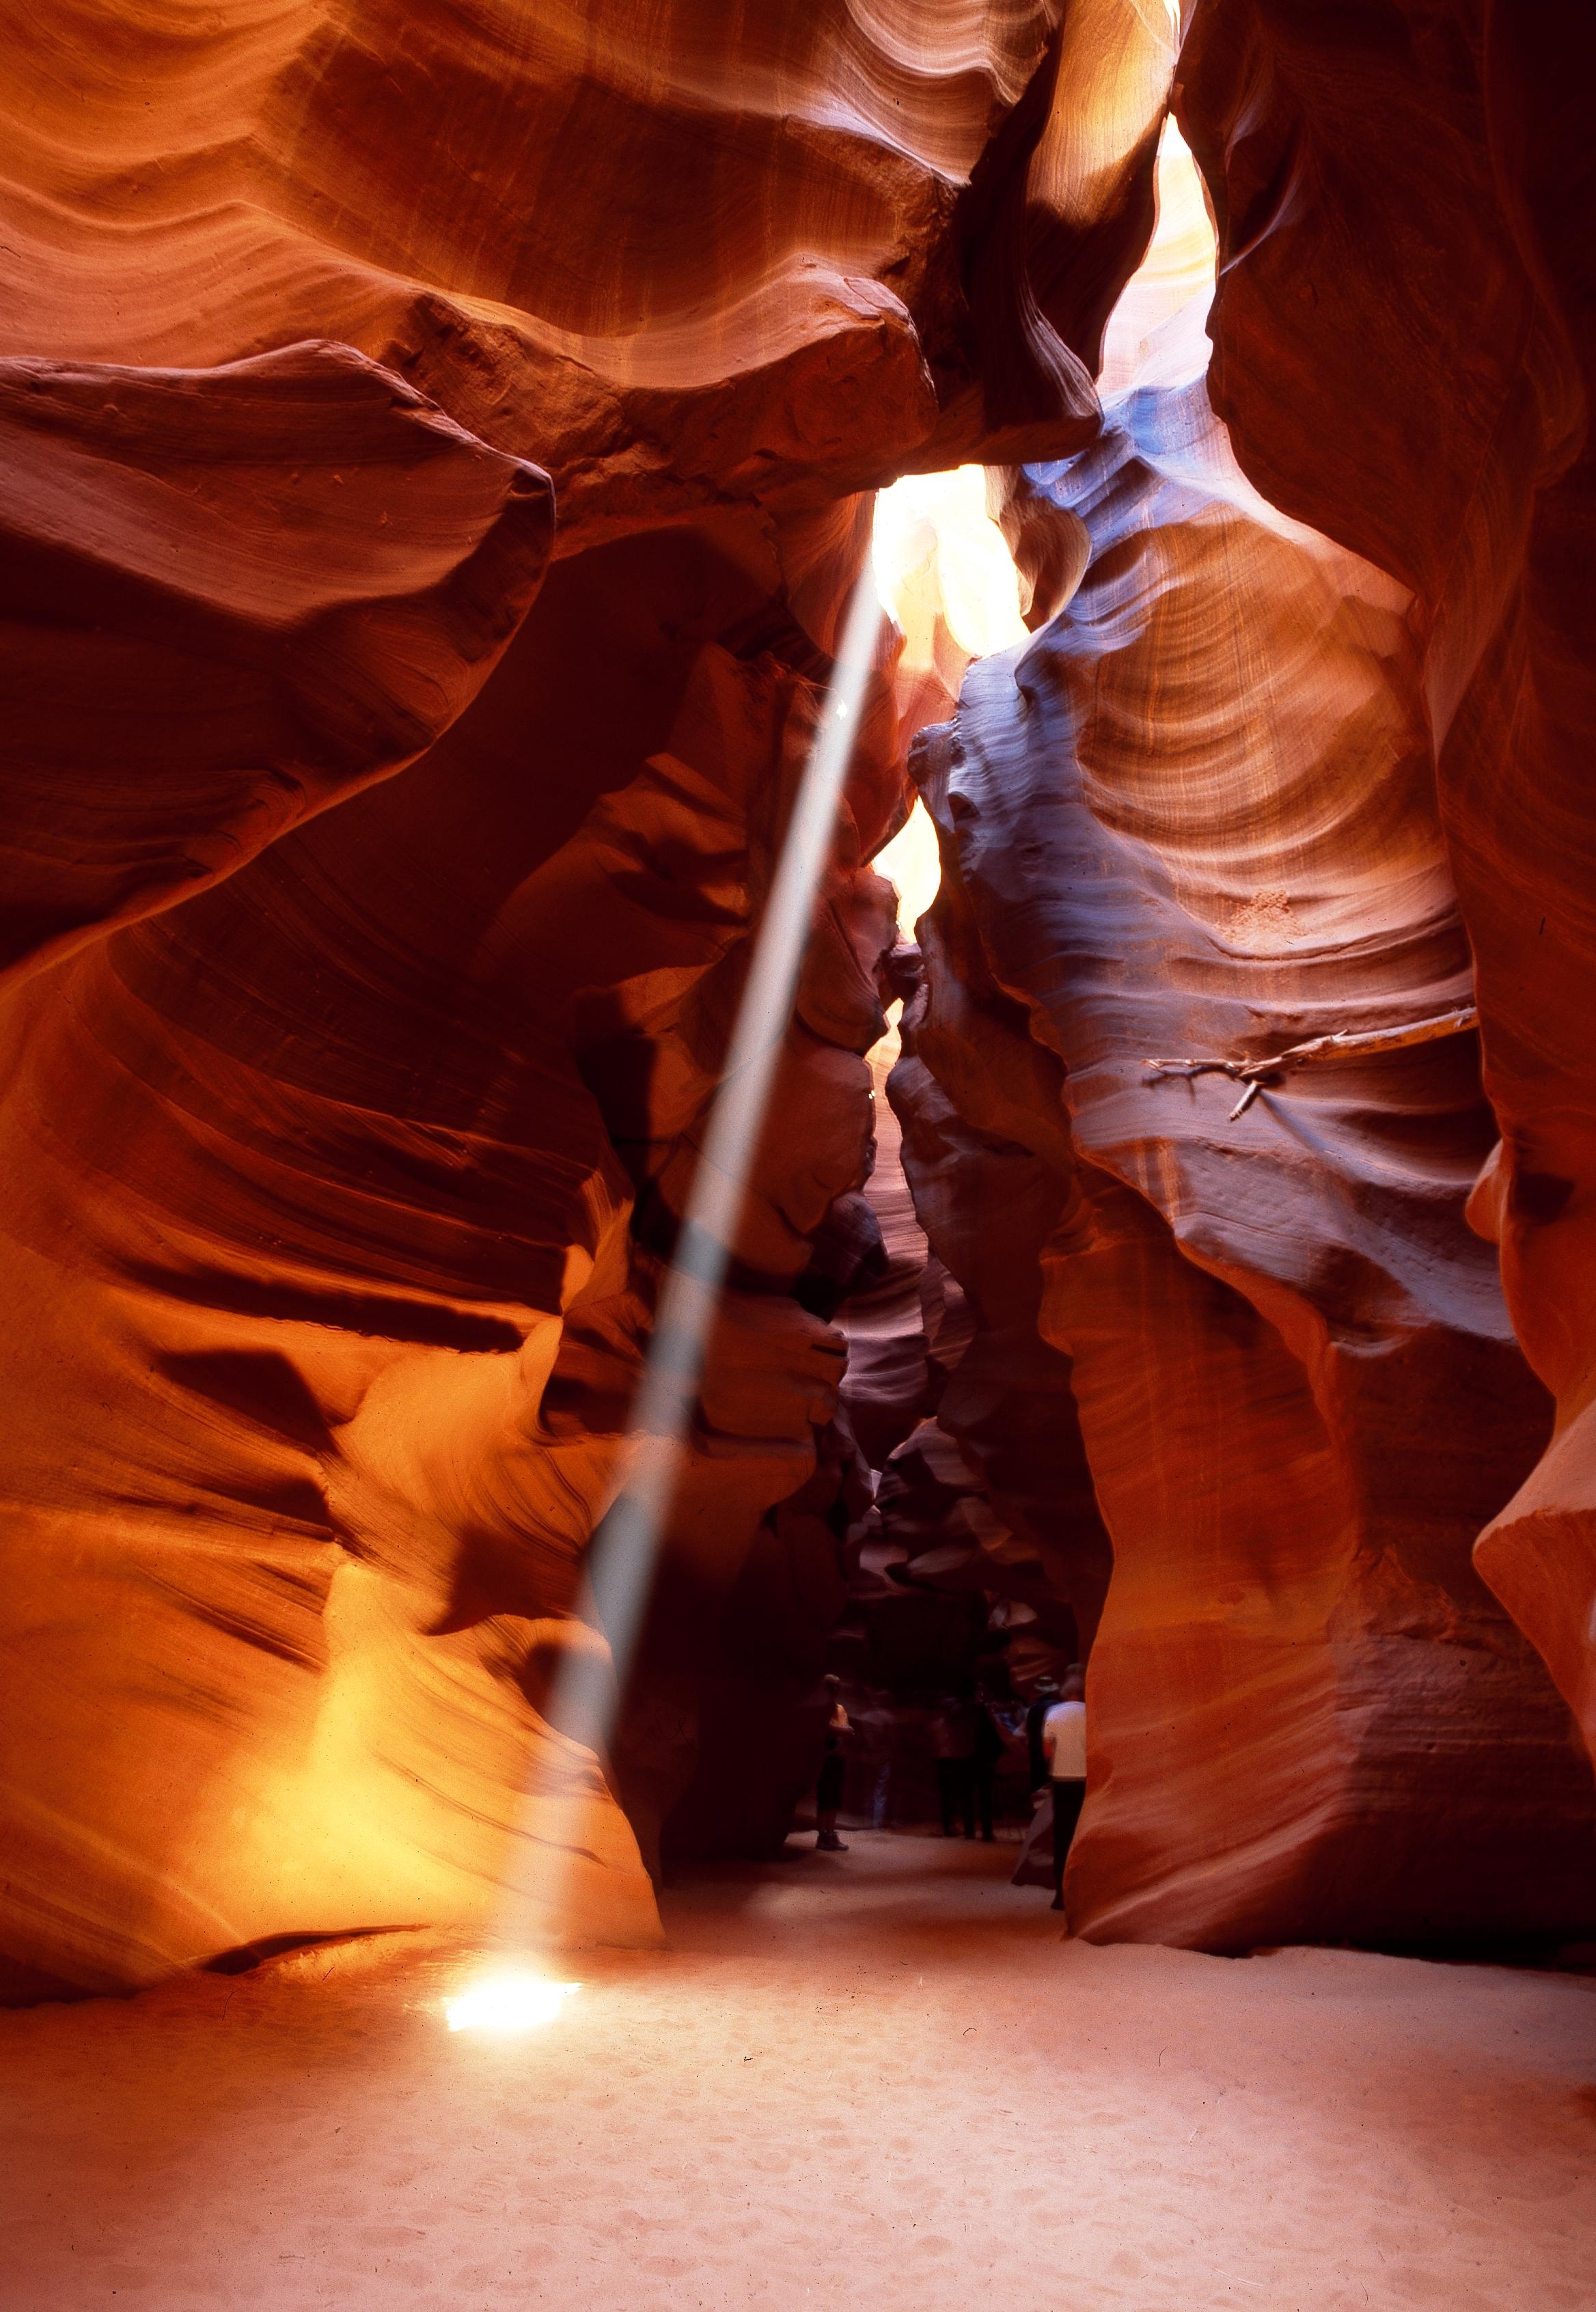
nature, sand, rock, light, formation, orange, color, shadow, usa, america, gorge, canyon, colorful, national park, antelope, arizona, antelope canyon, west, temple, bright, navajo, reddish, natural spectacle, sand stone, slot canyon, washed out, ochre colours, carol m highsmith, lower antelope canyon